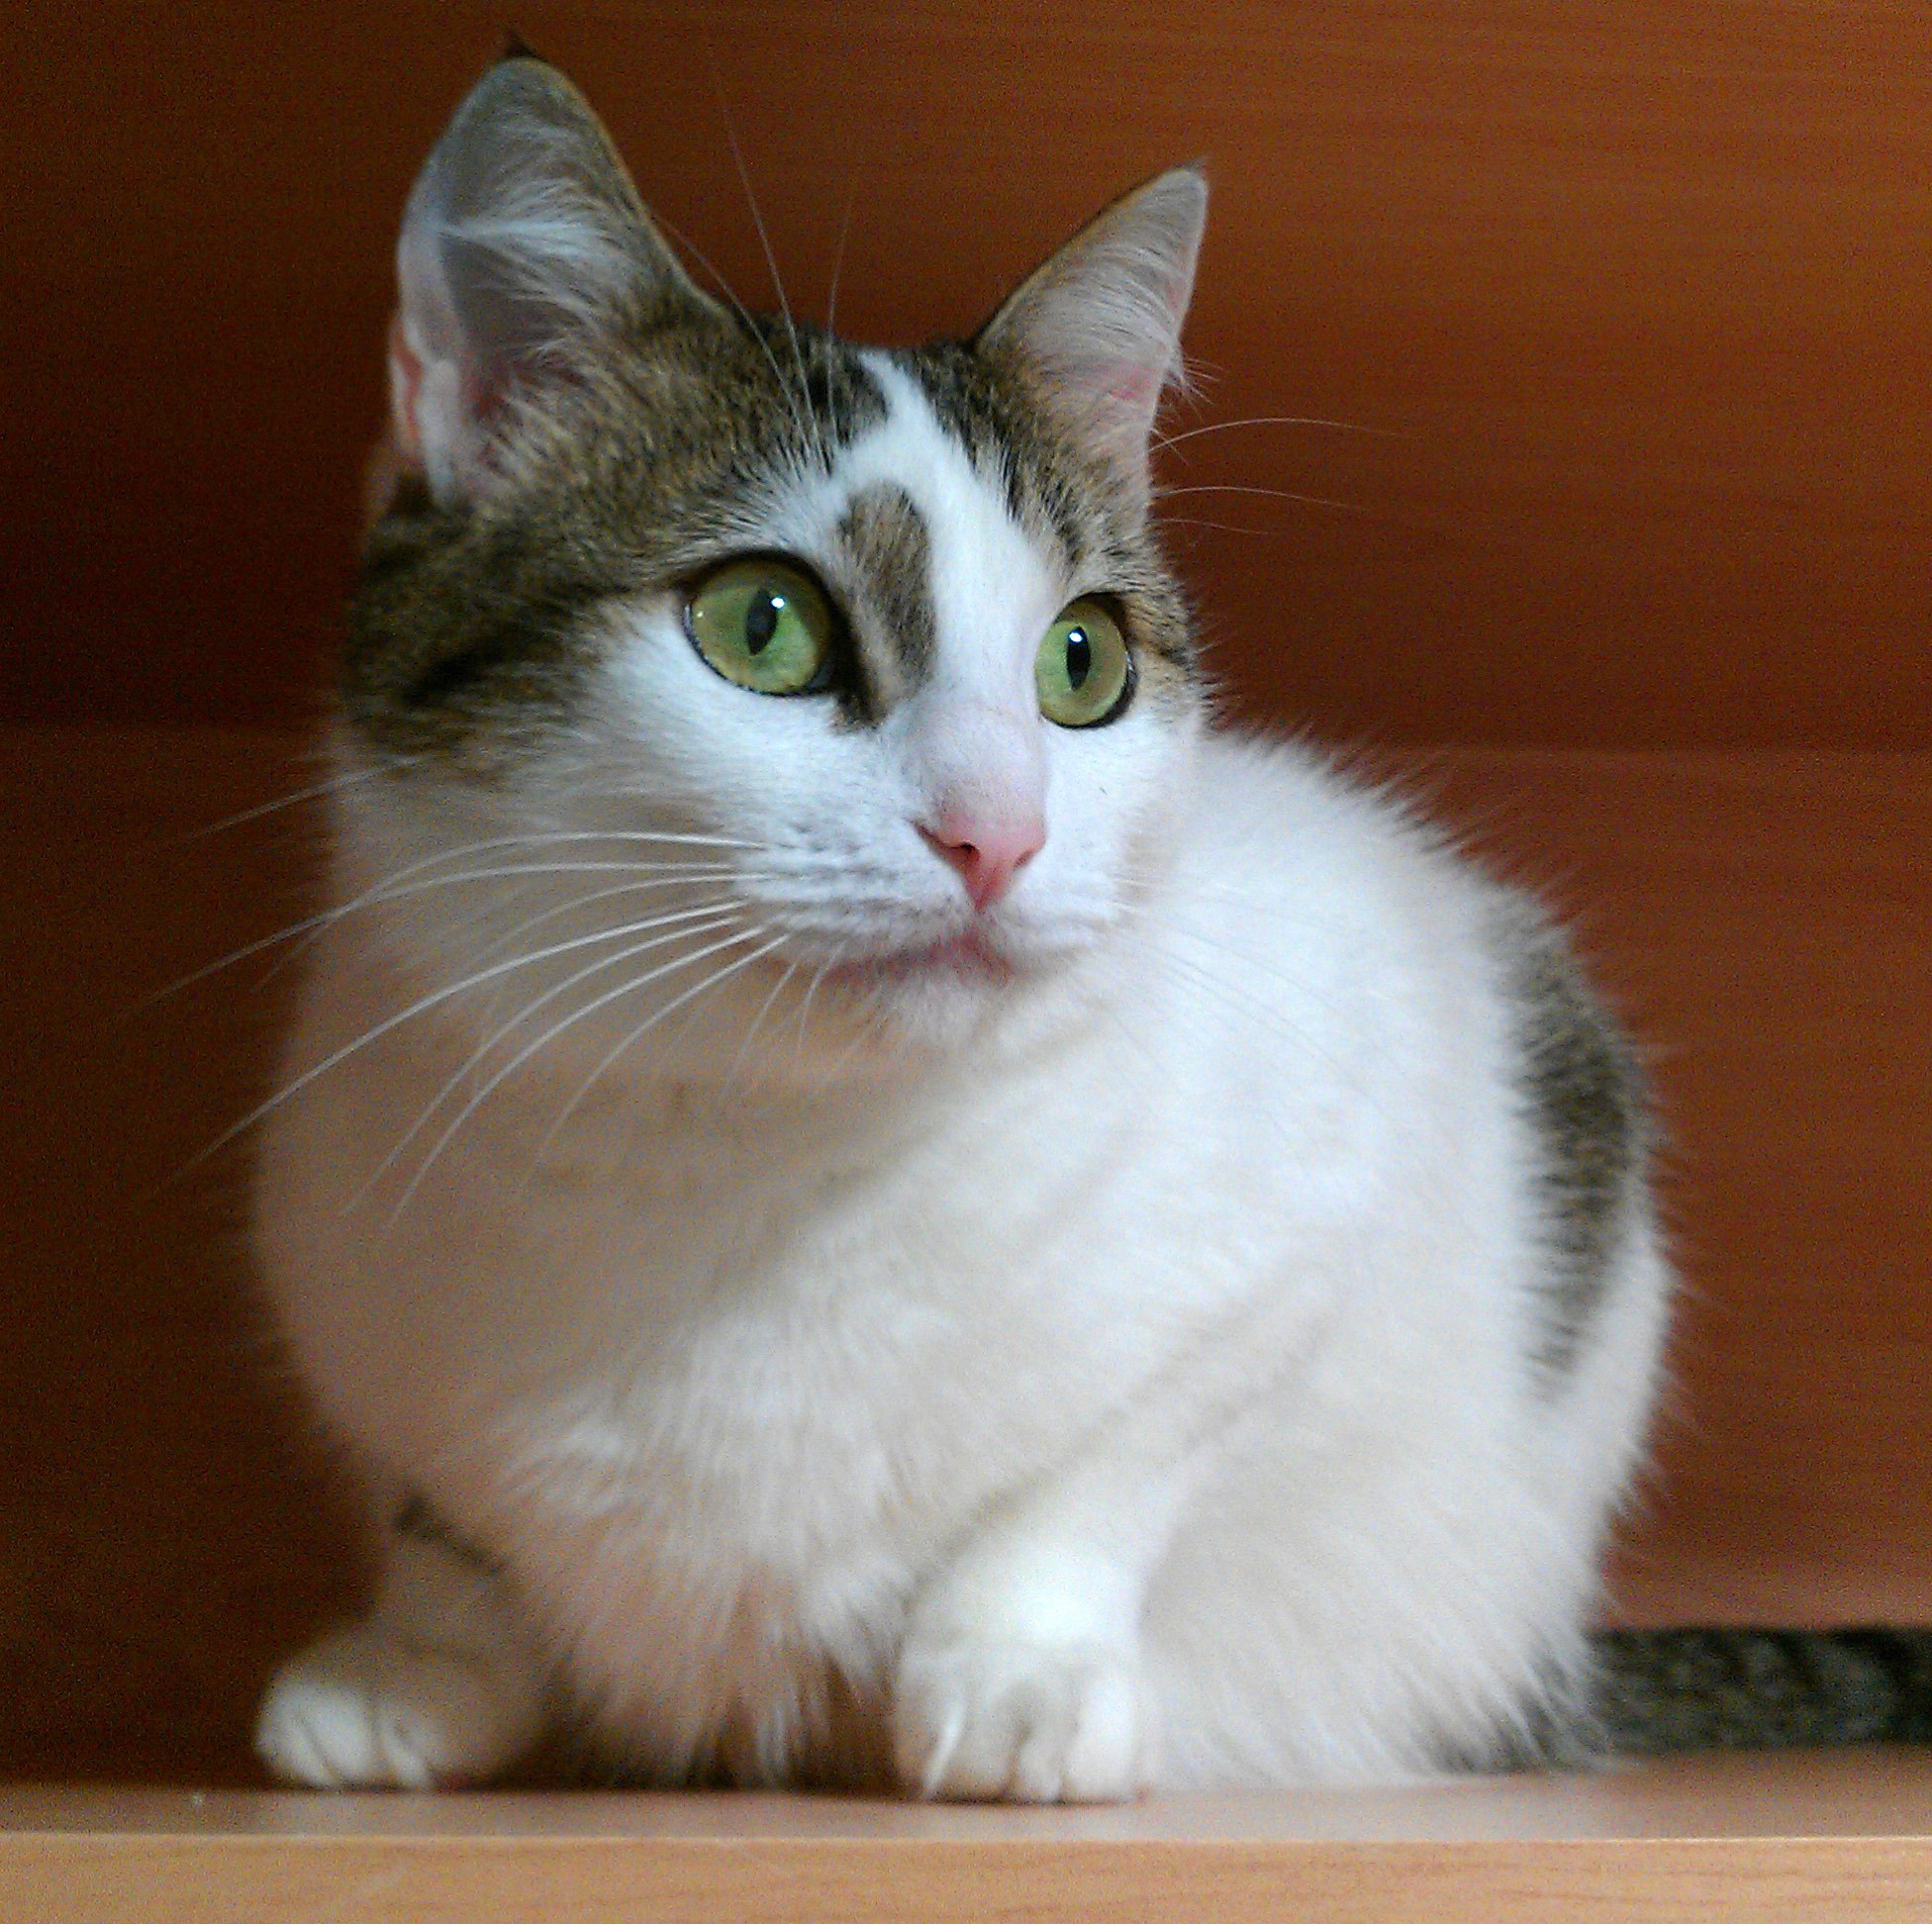
animal, cute, pet, fur, young, kitten, cat, feline, mammal, outdoors, nose, whiskers, kitty, vertebrate, domestic, adorable, ragdoll, cat's eyes, norwegian forest cat, european shorthair, turkish van, burmilla, small to medium sized cats, cat like mammal, carnivoran, domestic short haired cat, american shorthair, domestic long haired cat, khao manee, british semi longhair, turkish angora